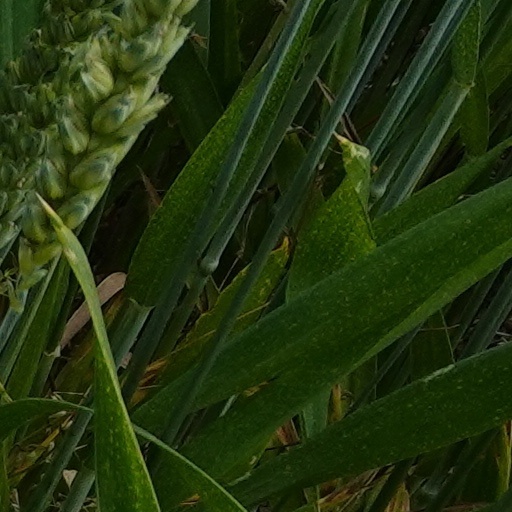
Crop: wheat